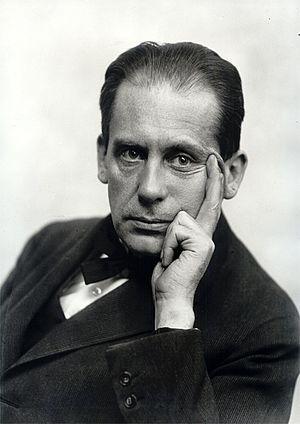
La maison à cuisine unique est un modèle réformiste de logements urbains, où une cuisine centrale gérée centralement au sein d'un immeuble à plusieurs logements remplace les cuisines particulières de chaque logement. Le concept remonte aux idées de la juriste des droits des femmes et de la démocrate sociale Lily Braun.
Le bâtiment du Bauhaus de Dessau est un ensemble architectural moderne situé à Dessau-Roßlau, en Allemagne et destiné originellement à accueillir l'école d'art, de design et d'architecture du Bauhaus. Il a été construit entre 1925 et 1926 selon les plans de l'architecte et directeur du Bauhaus Walter Gropius pour accueillir l'école auparavant située à Weimar et contrainte de déménager à Dessau en 1925.
La Staatliches Bauhaus /ˈʃtaːtlɪçəs ˈbaʊˌhaʊs/ est une école d'architecture et d'arts appliqués, fondée en 1919 à Weimar par Walter Gropius. Par extension, Bauhaus désigne un courant artistique concernant, notamment, l'architecture et le design, la modernité mais également la photographie, le costume et la danse. Ce mouvement posera les bases de la réflexion sur l'architecture moderne, et notamment du style international. L'école a eu trois directeurs : Walter Gropius, Hannes Meyer et Ludwig Mies van der Rohe.